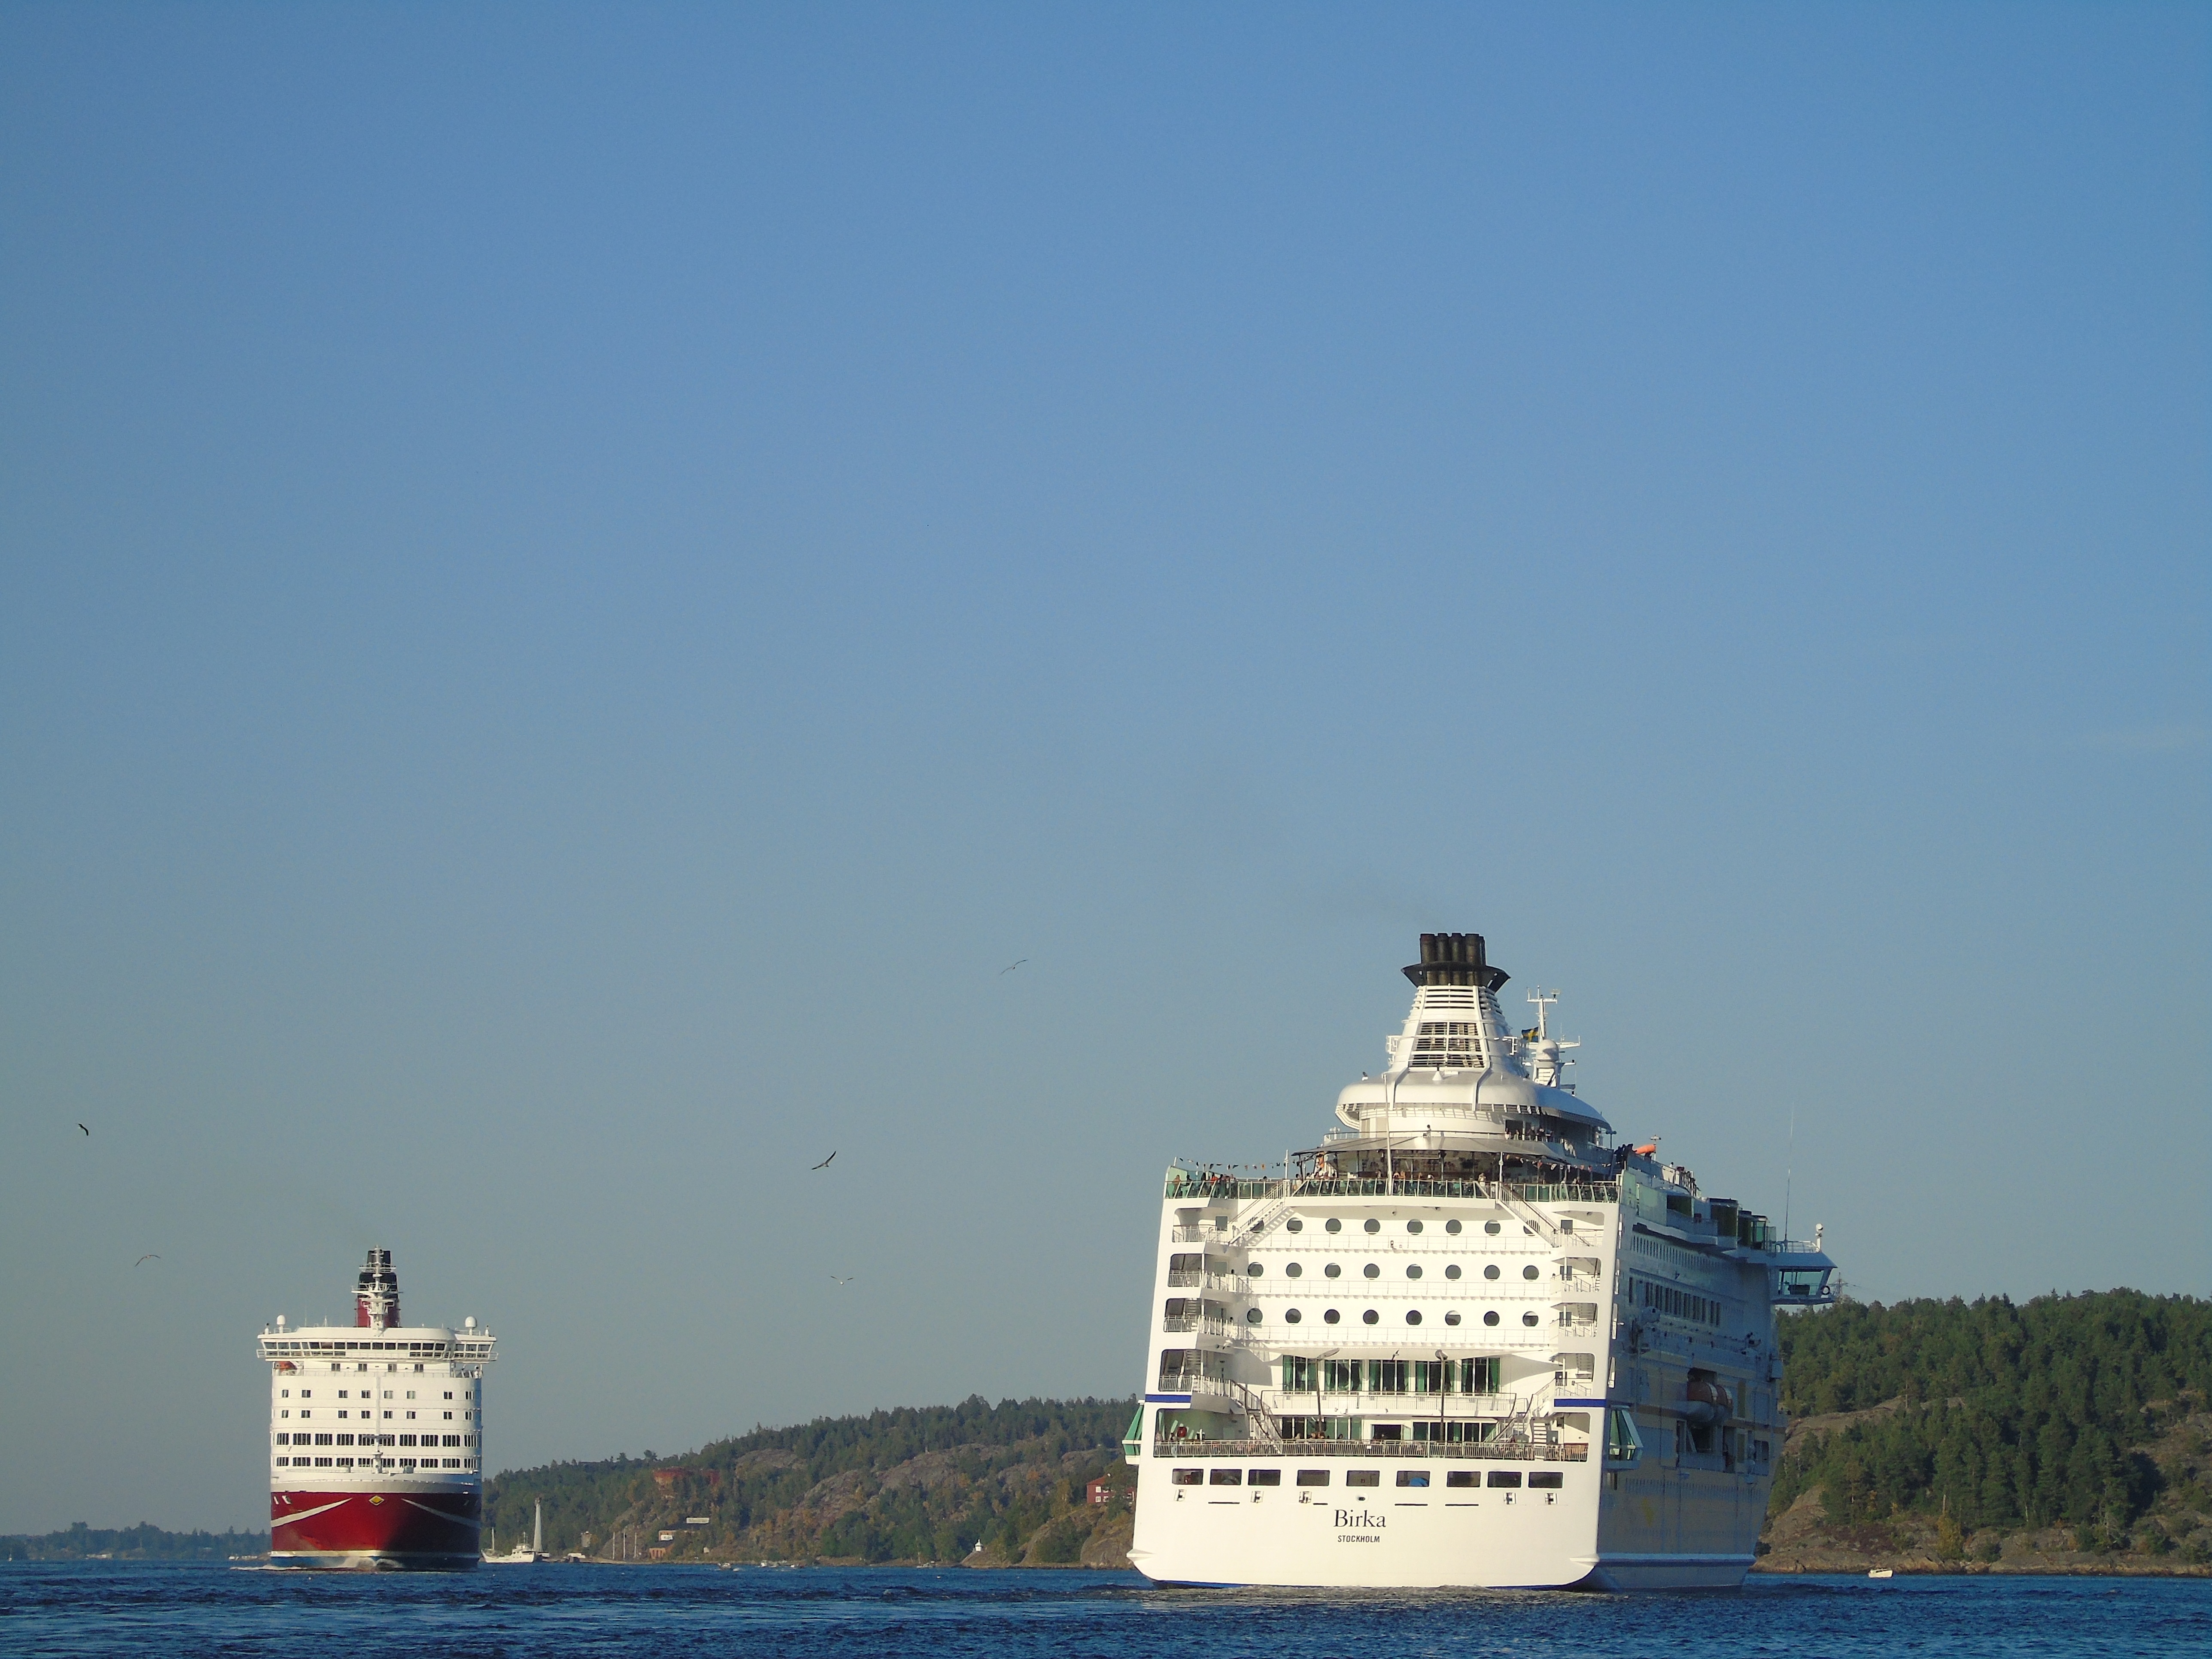
sea, coast, water, ocean, horizon, lighthouse, ship, vehicle, tower, bay, harbor, blue, cruise, ferry, finland, bo, archipelago, mariehamn, stockholm, ferries, watercraft, cruise ship, passenger ship